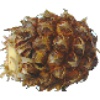
Label: pineapple_mini